Forecastle Festival

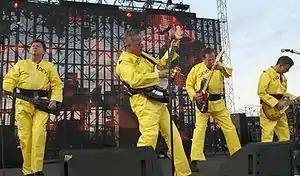
Devo at Forecastle 2010

Forecastle has showcased over 500 bands and a diverse number of musical genres, from rock to hip-hop, bluegrass to electronica. The event has multiple stages, all with maritime themes (Mast, Boom, Ocean, etc.). In addition to the headliners listed above, some previous musical guests include Cage the Elephant, Modest Mouse, Run the Jewels, Pretty Lights, Phantogram, Jim James, PJ Harvey, Band of Horses, Jason Isbell, Nathaniel Rateliff, Robert Plant, She & Him, Spoon, Vince Staples, A-Trak, Sleater-Kinney, Tortoise, Umphrey's McGee, The String Cheese Incident, The Black Crowes and Del the Funky Homosapien. The festival celebrated its 10th anniversary in 2012 with a collaboration with local musicians My Morning Jacket, who curated the event with festival organizers AC Entertainment and The Forecastle Festival. The lineup included such acts as Wilco, Girl Talk, Sleigh Bells, Beach House, Andrew Bird, Bassnectar, Neko Case, Houndmouth, Sleeper Agent (band), and many more. In more recent years, the festival's lineup has shifted primarily toward alternative rap and EDM